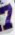
Number: 7